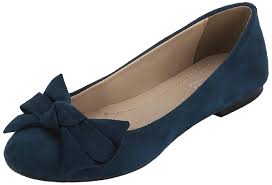
Label: Ballet Flat